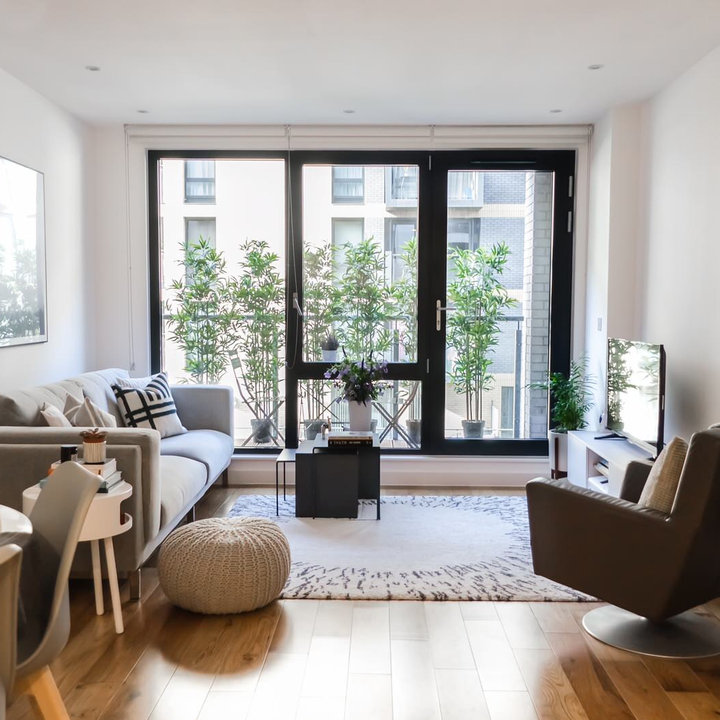
Style: Scandinavian